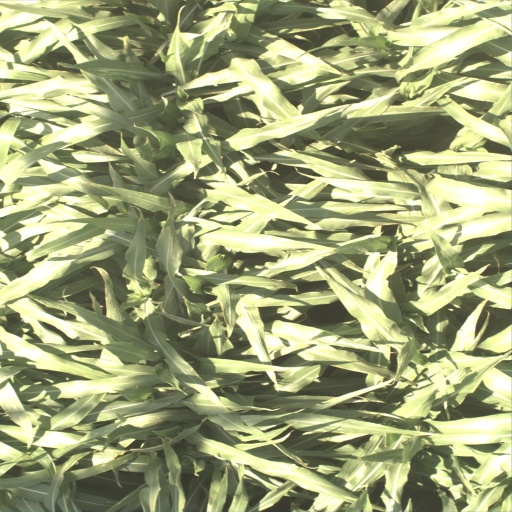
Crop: sorghum